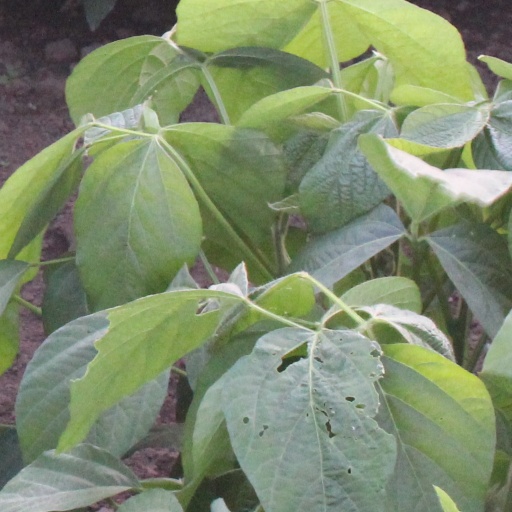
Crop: soybean